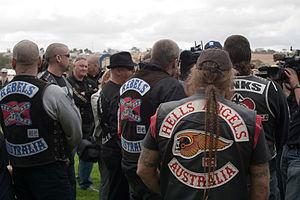
Les couleurs sont les insignes, ou patchs, portés par les membres d'un club de moto sur le kutte pour identifier les membres du club et indiquer sa localisation. Ces patchs sont portés par de nombreux Clubs, depuis les années 1960. Ils sont considérés par beaucoup comme les symbolises d'une classe à part parmi les motocyclistes. Ce style de décoration a été largement copié par d'autres sous-cultures et commercialisées.